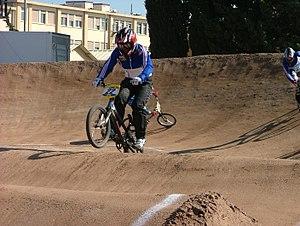
Laëtitia Le Corguillé, née le 29 juillet 1986 à Saint-Brieuc, est une championne de BMX.